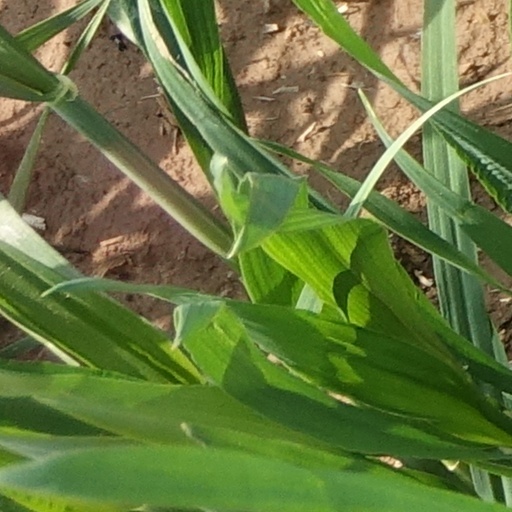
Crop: wheat